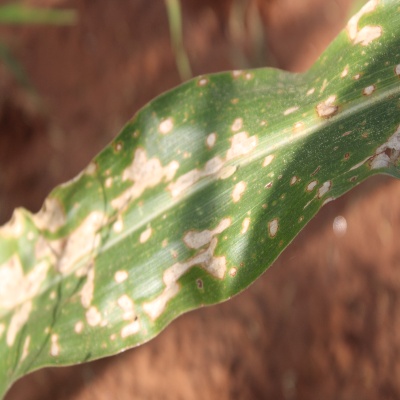
Crop: Maize
Condition: leaf blight